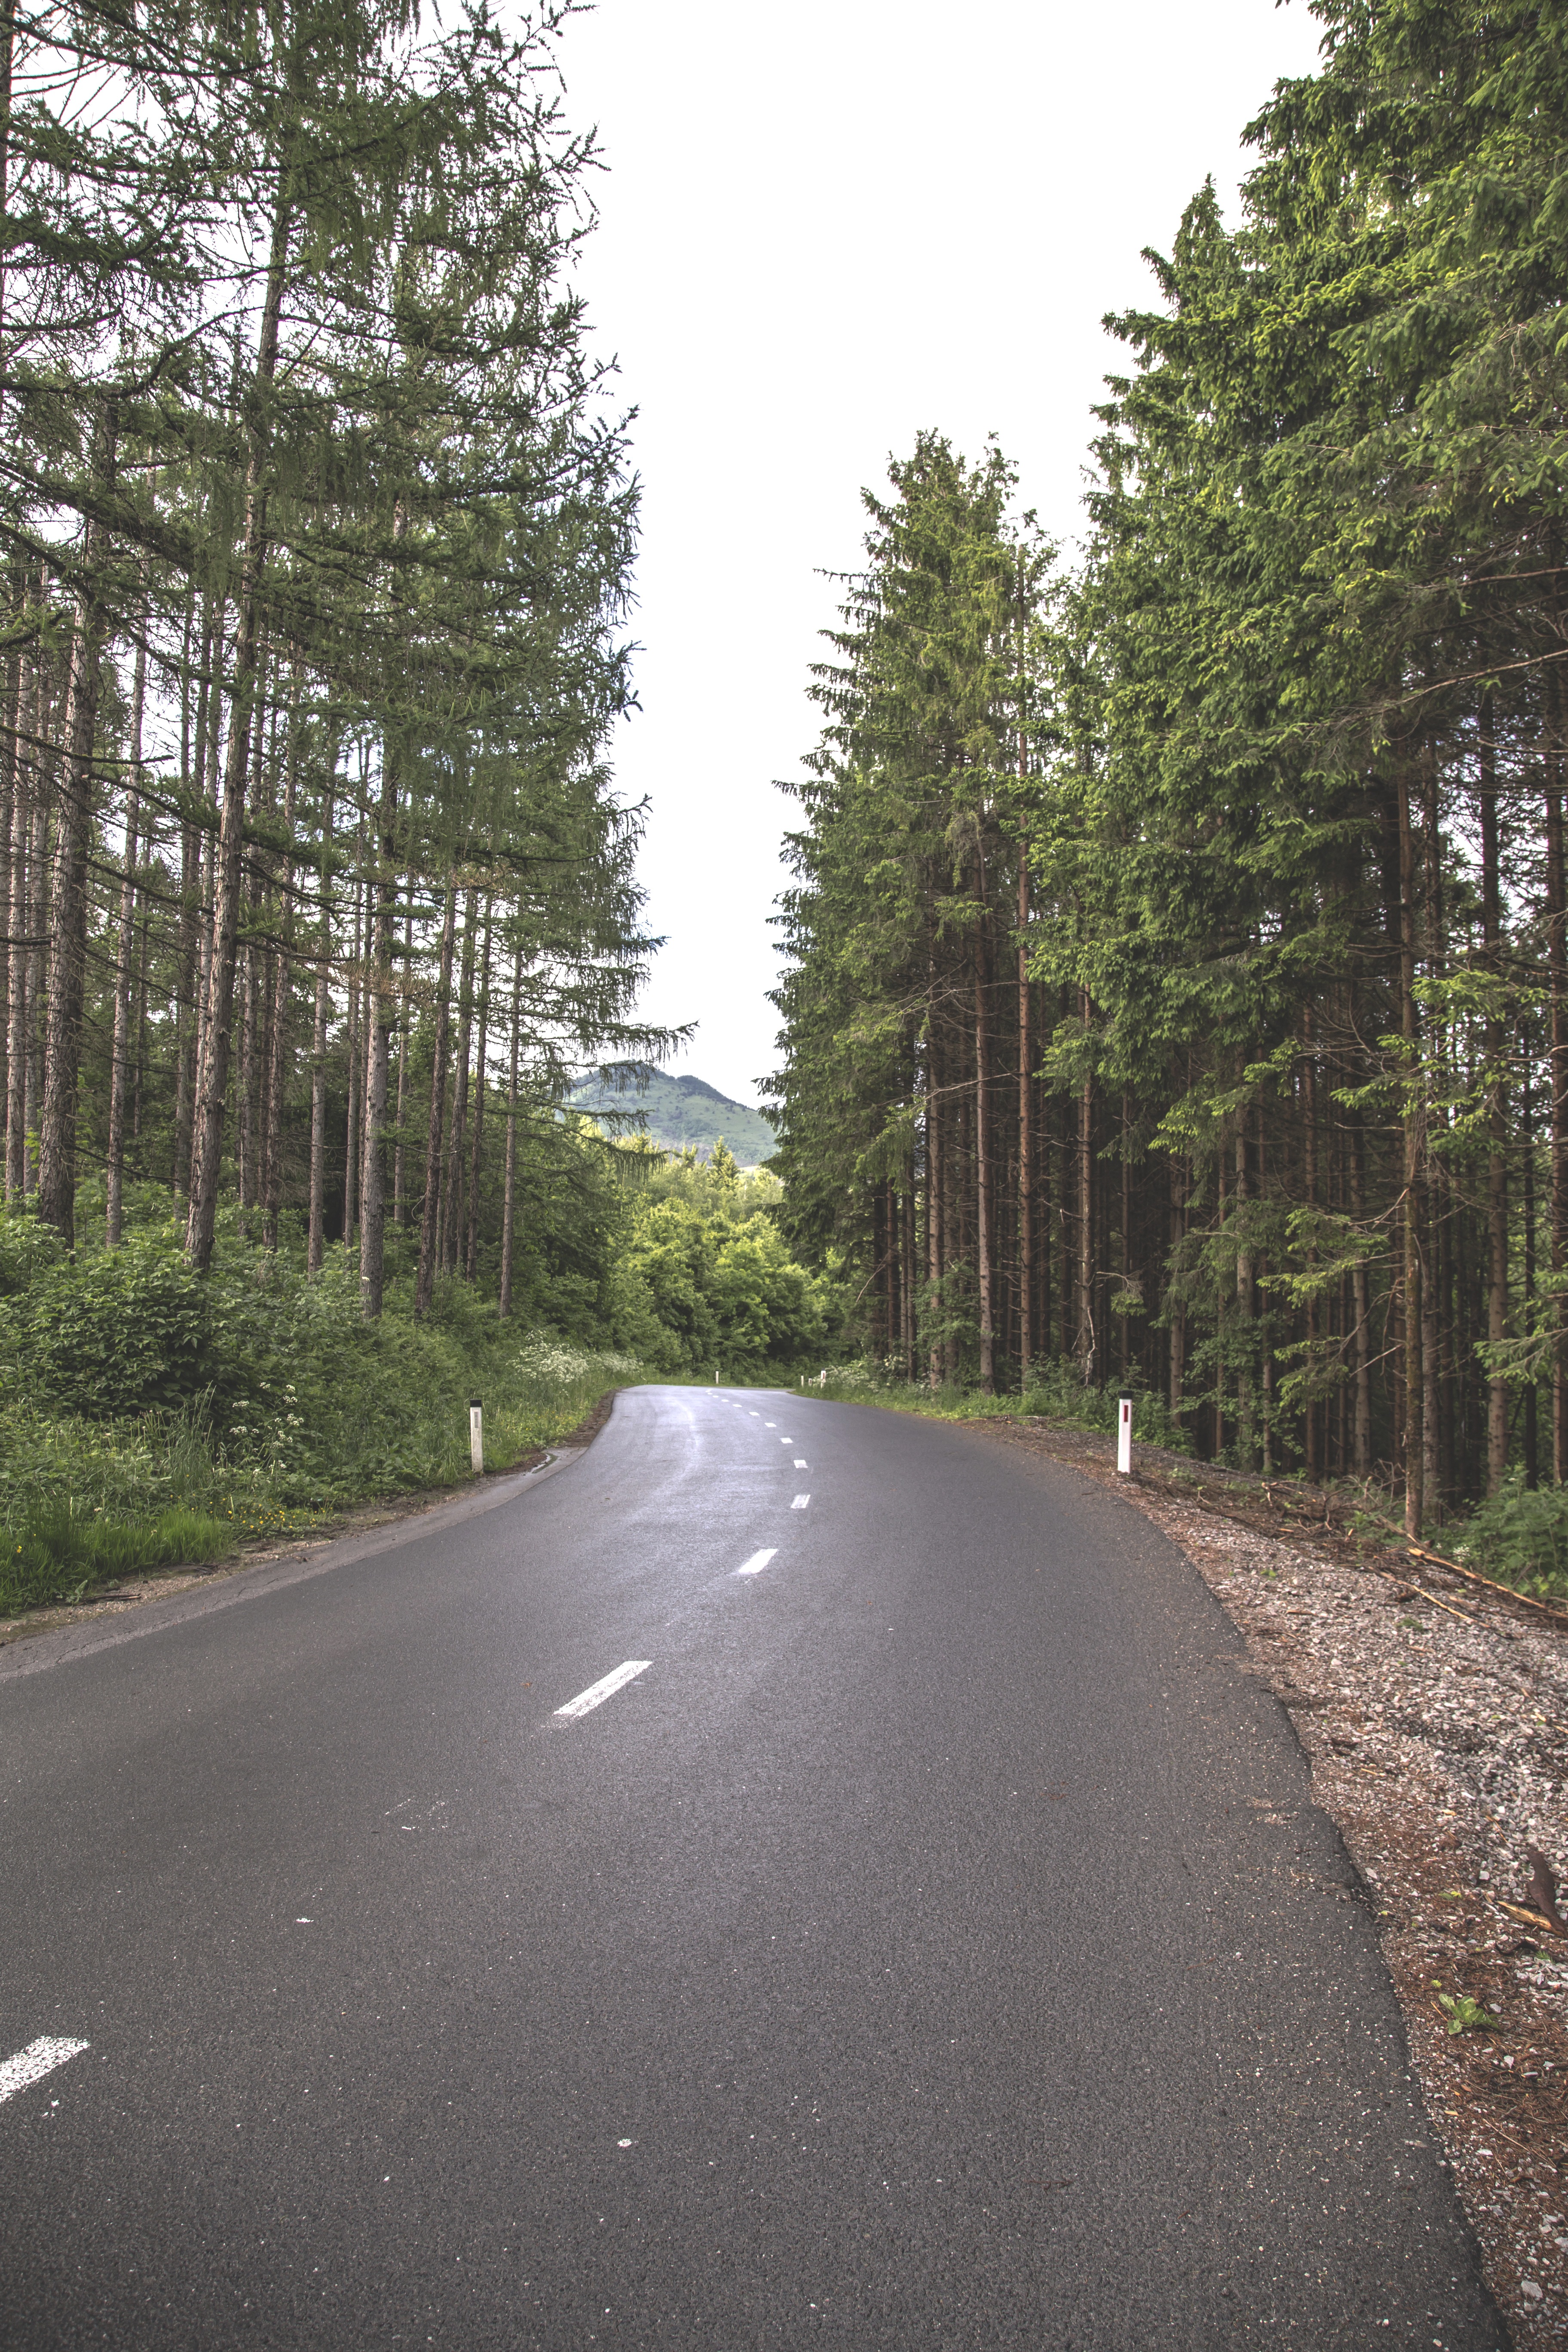
landscape, tree, nature, forest, path, outdoor, road, trail, cloudy, rain, highway, asphalt, travel, green, park, lane, woods, infrastructure, way, road surface, nonbuilding structure